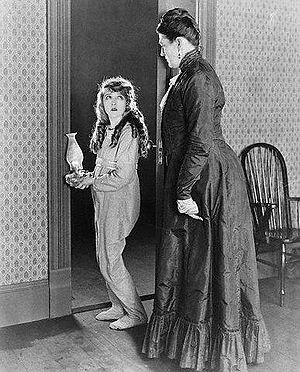
Katherine Griffith est une actrice du cinéma muet née le 30 septembre 1876 à San Francisco, décédée le 17 octobre 1921 à Los Angeles en Californie. Elle a figuré dans 35 films.
Pollyanna est un film muet américain réalisé par Paul Powell, sorti en 1920.